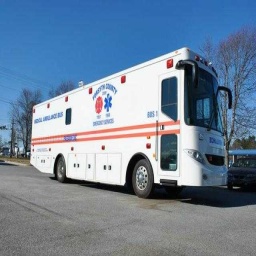
Label: ambulance